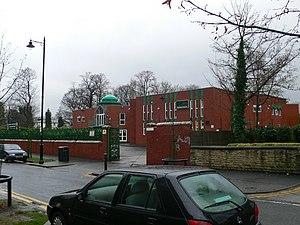
La présente liste de mosquées du Royaume-Uni ne se veut pas exhaustive.